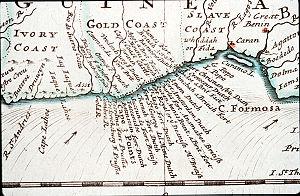
La Côte-de-l'Or danoise — Danske Guldkyst ou Dansk Guinea — est le nom donné aux emplacements et comptoirs danois en Côte de l'Or, en Afrique de l'Ouest, dans l'actuelle région sud-est du Ghana.